Conus africanus

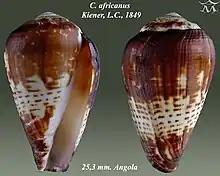
"Conus africanus"

This marine species is endemic to Angola and West Africa.